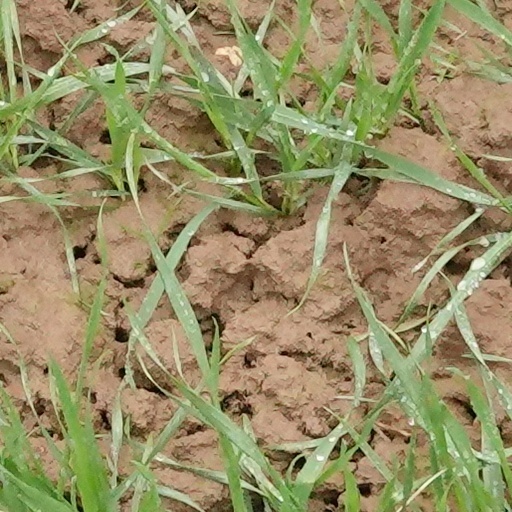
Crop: wheat